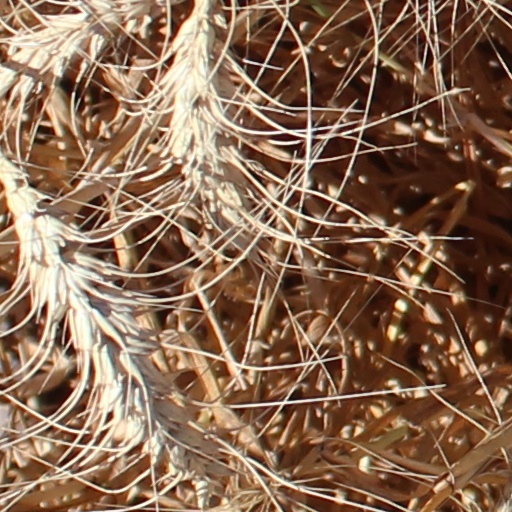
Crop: wheat